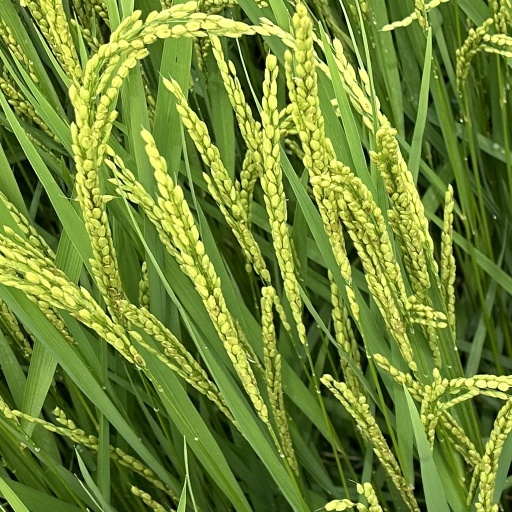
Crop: rice